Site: brandenburg
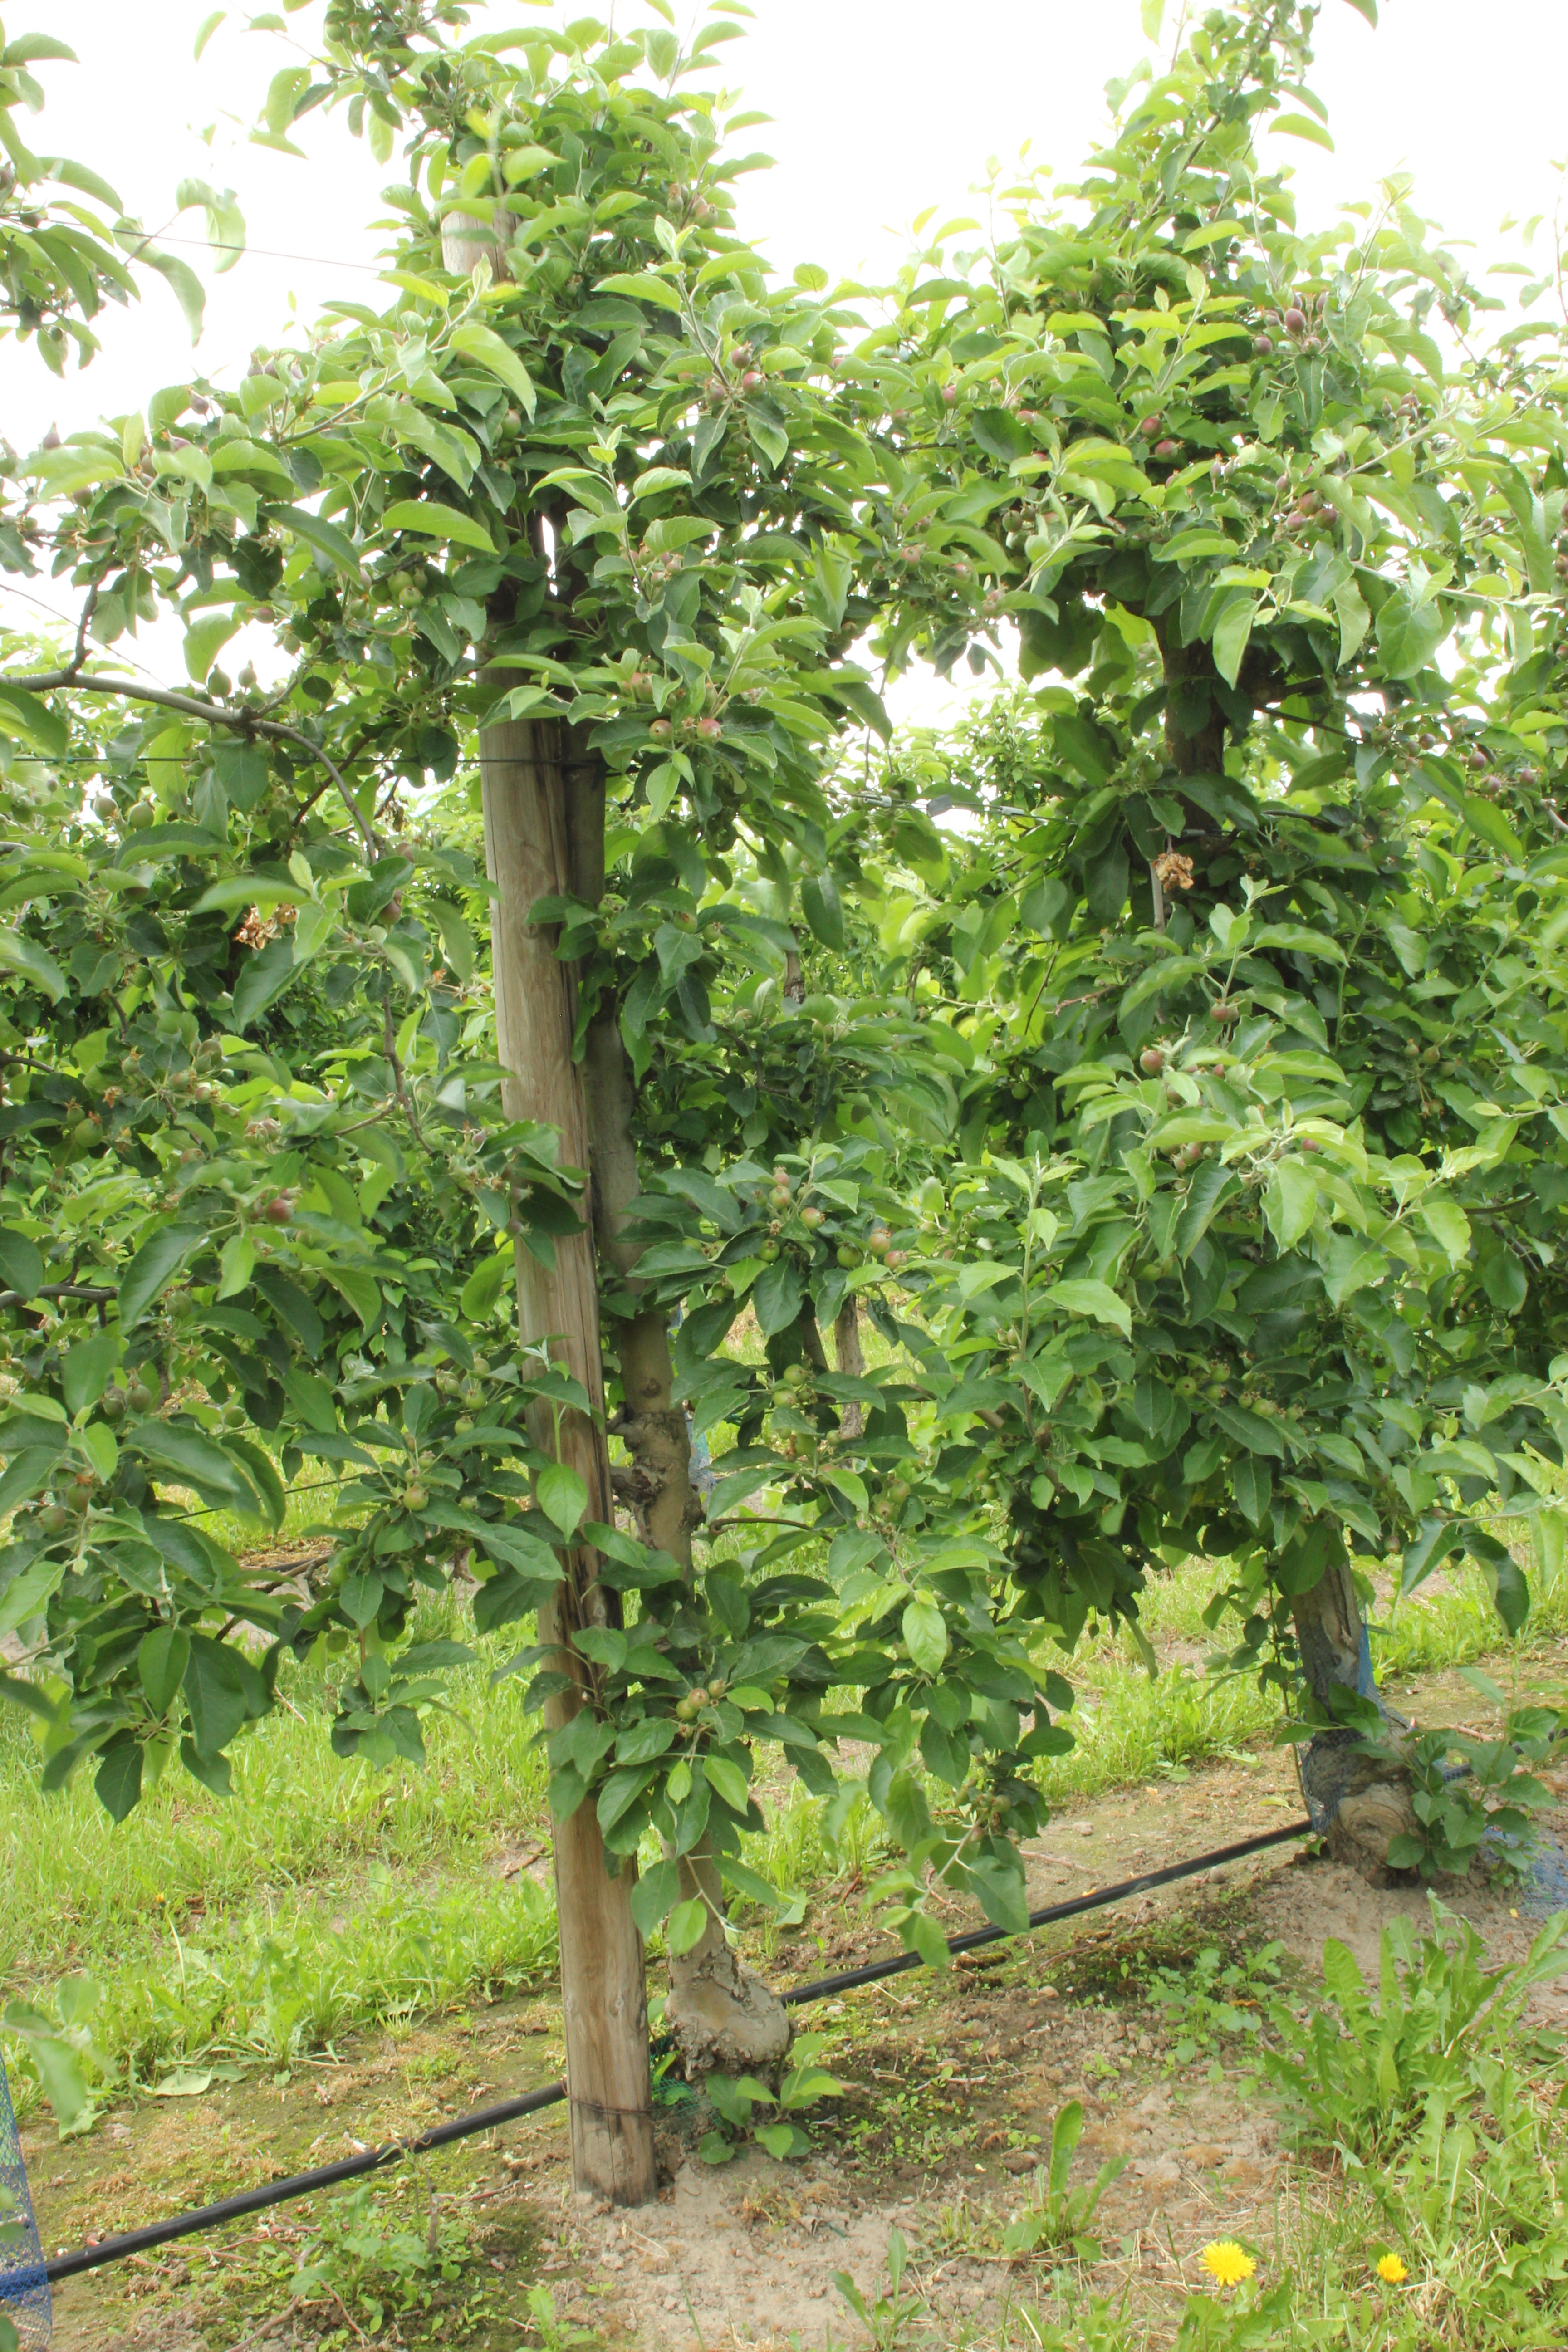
Growth stage (BBCH 72): Development of fruit